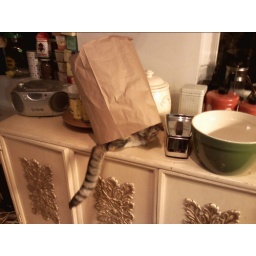
cat in the bag